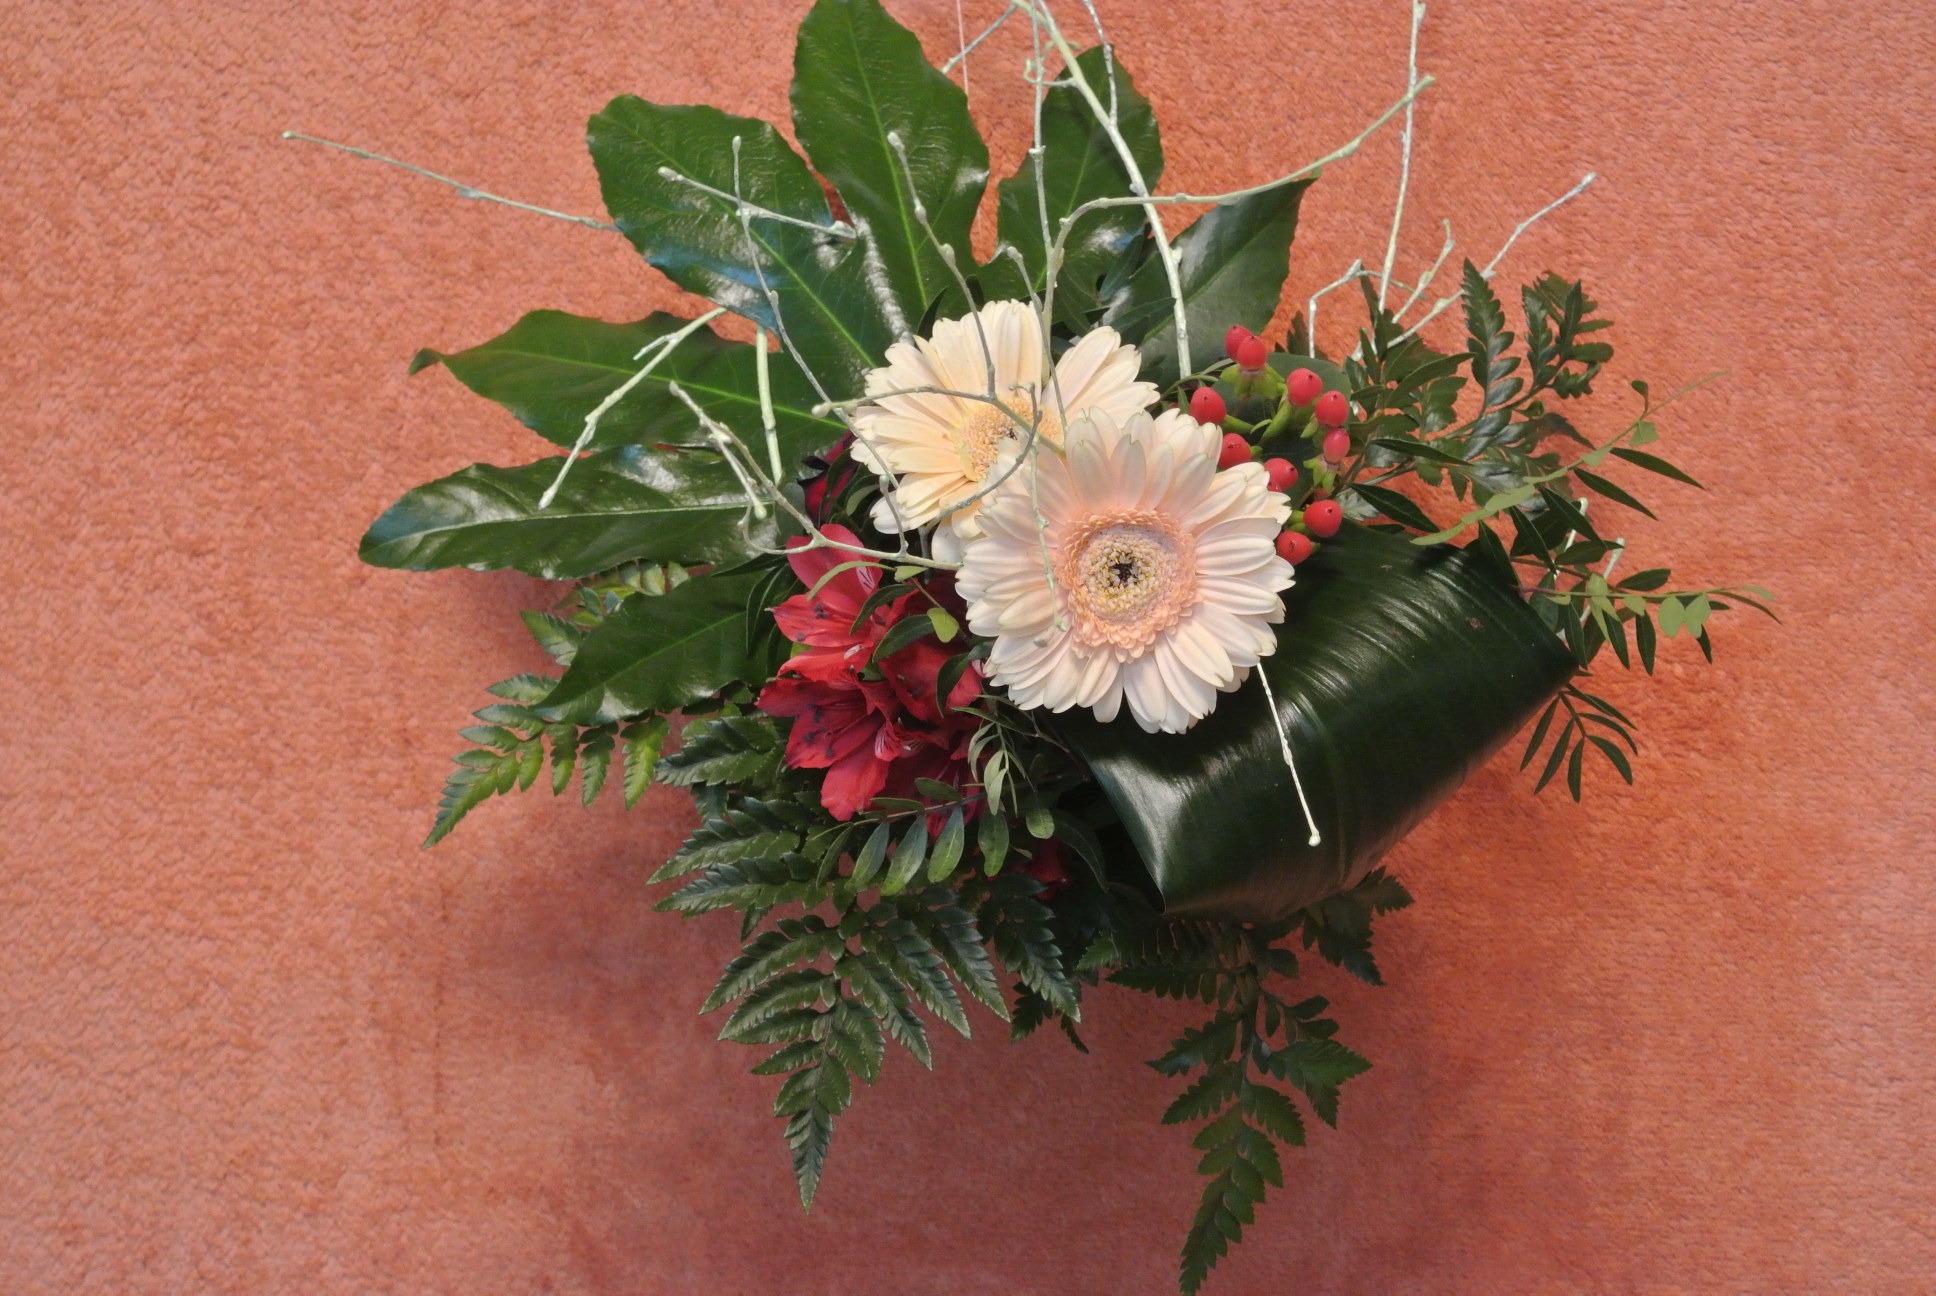
plant, flower, floral, love, bouquet, romance, colorful, flora, flowers, art, gerbera, floristry, festivity, flowering plant, flower bouquet, cut flowers, ikebana, floral design, land plant, flower arranging